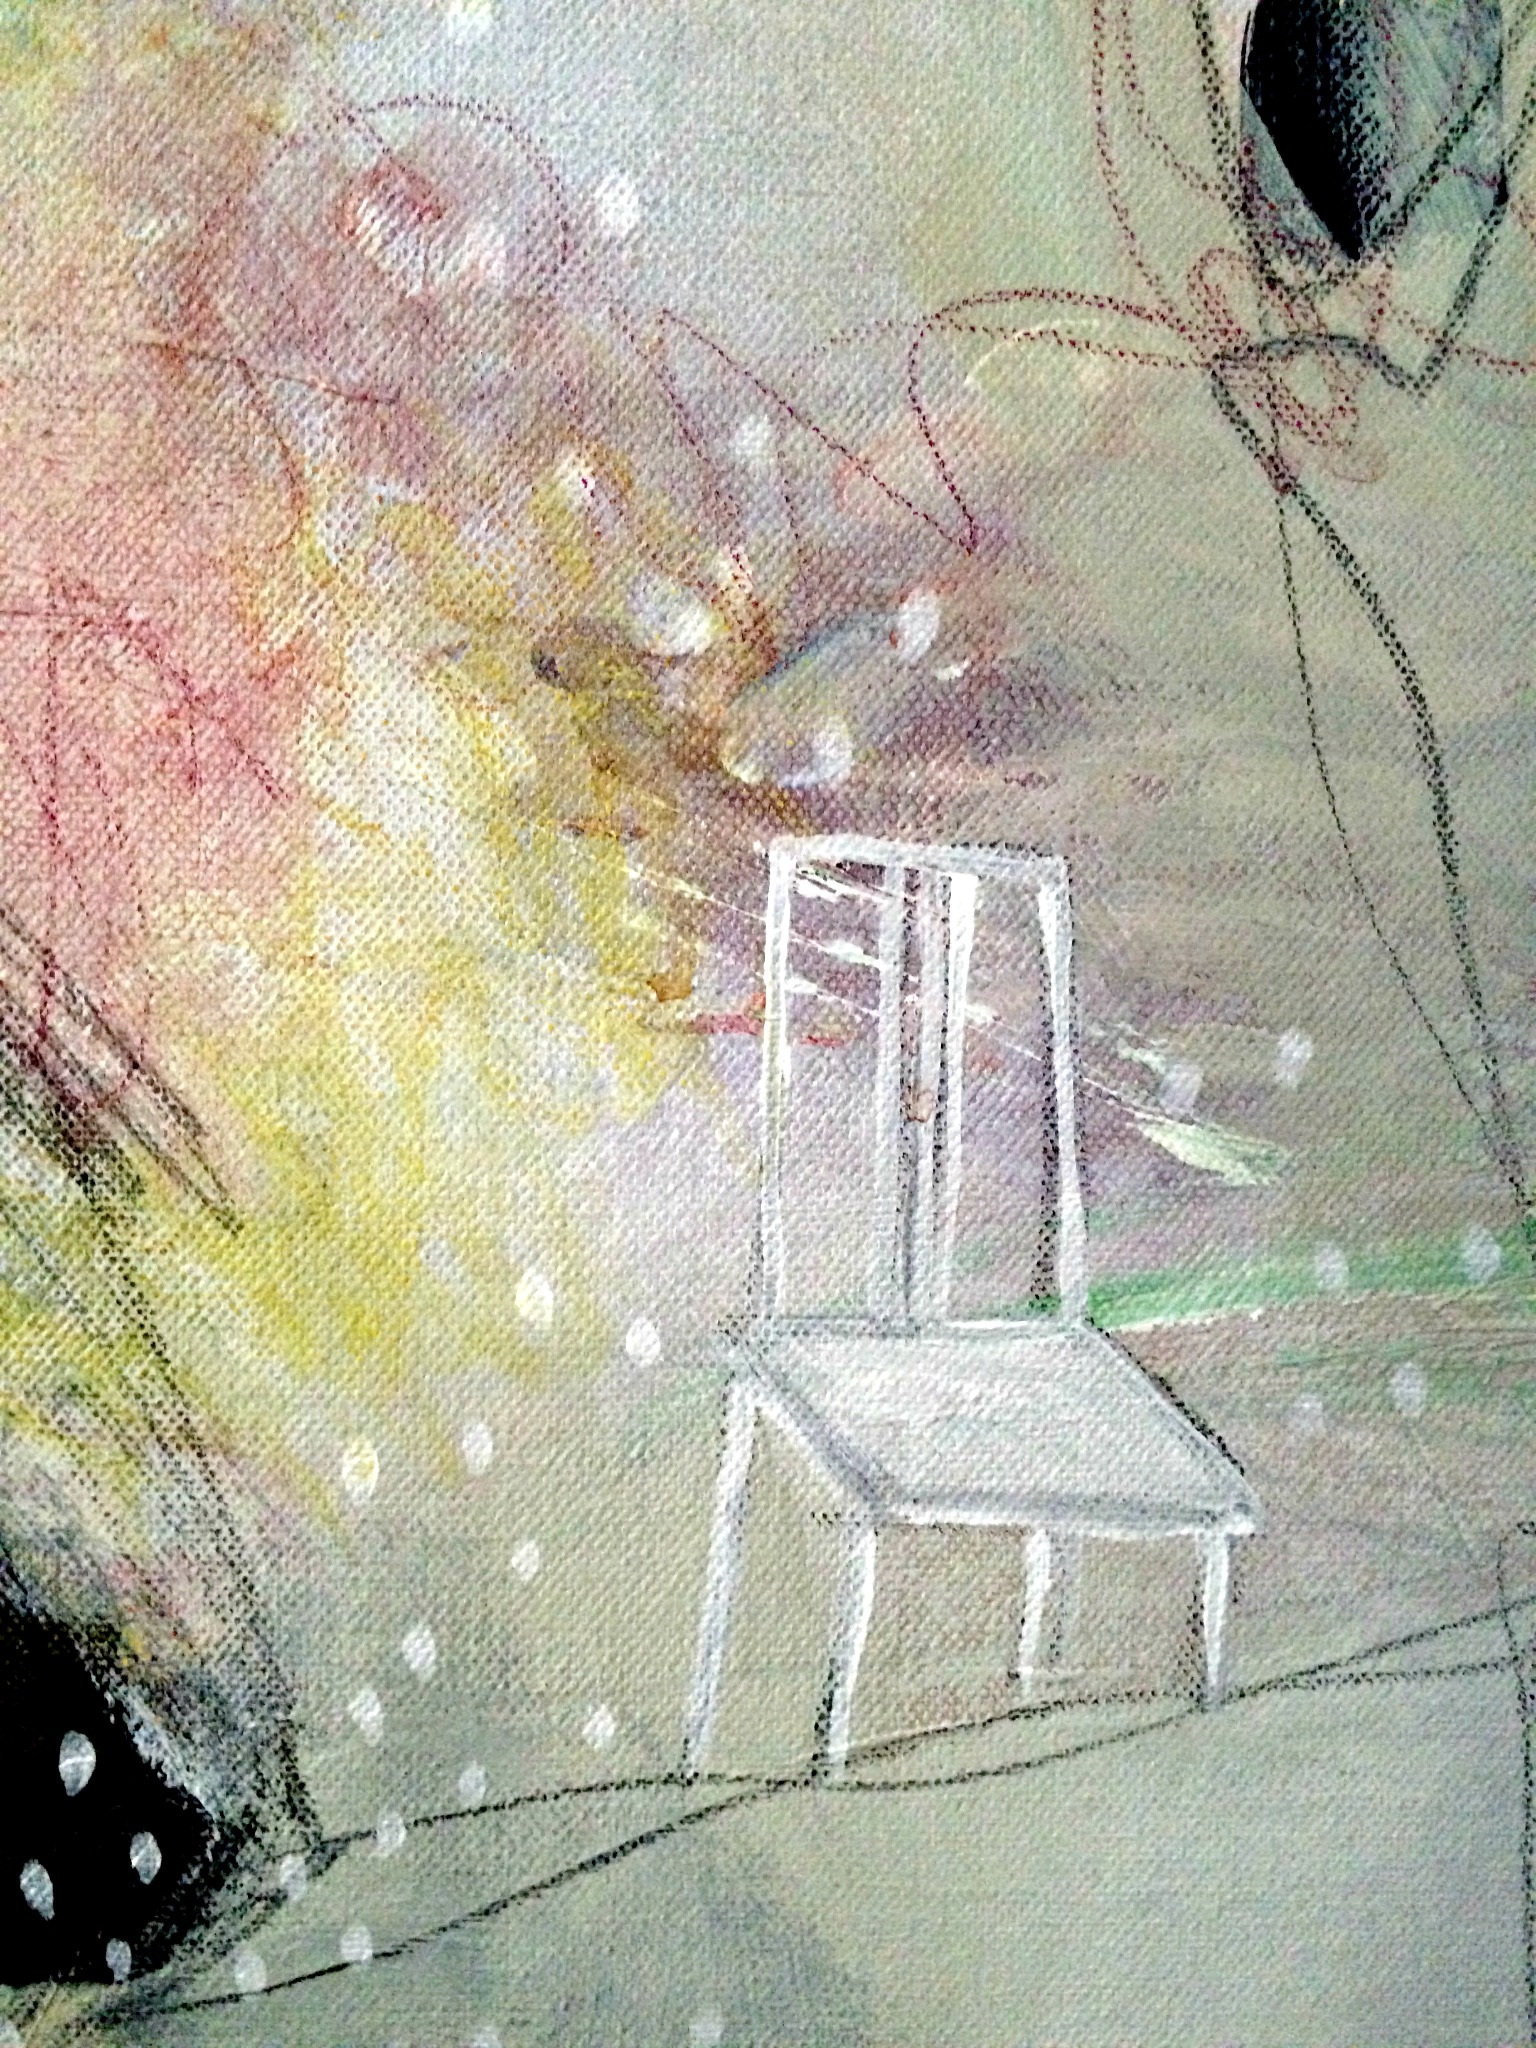
creative, abstract, white, house, texture, chair, seat, interior, home, wall, decoration, orange, pattern, line, green, geometric, red, colourful, color, indoor, artist, stripe, blue, living room, black, furniture, room, colorful, yellow, graffiti, decor, apartment, cream, modern, modern interior, drip, artwork, painting, lounge, street art, colour, art, background, turquoise, sketch, drawing, design, beige, bright, minimalism, home decor, gallery, minimal, front, scratched, painted, dot, layers, exhibit, contemporary, strip, dripping, bold, household, canvas, modern art, loose, watercolor paint, interior decor, abstract art, scribble, abstract painting, abstracted, home painting, lobby art